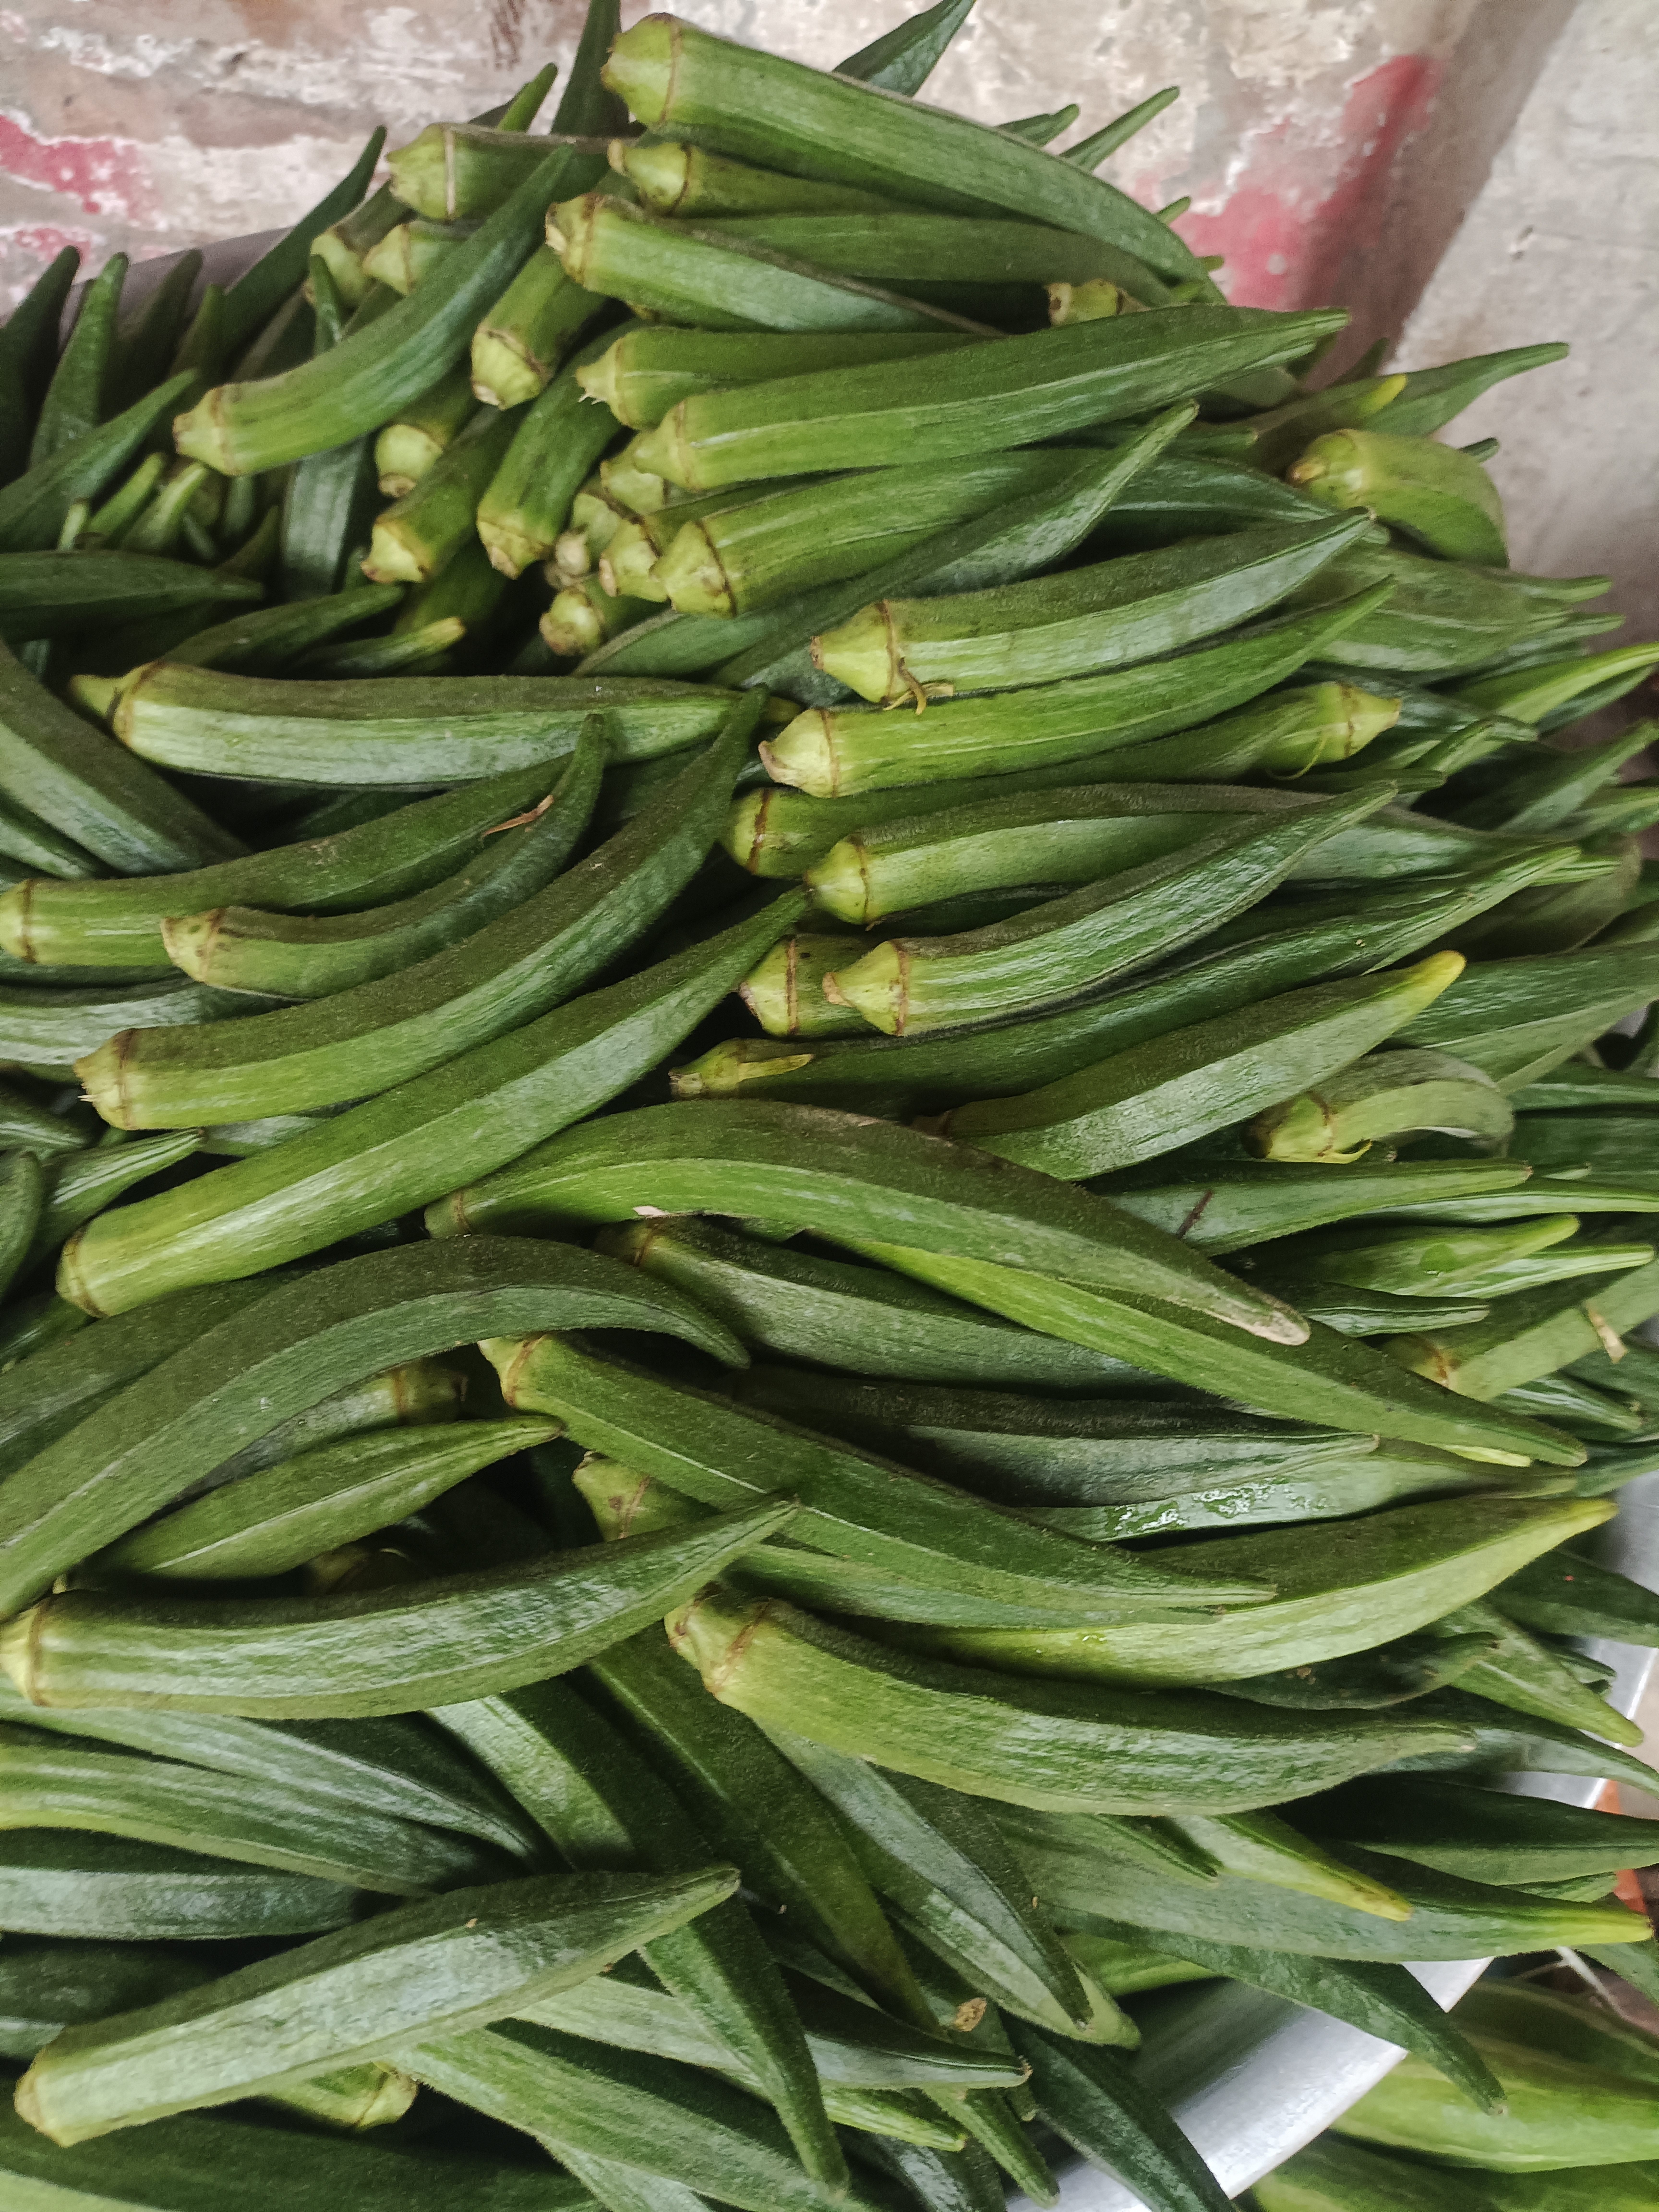
Label: Abelmoschus esculentus